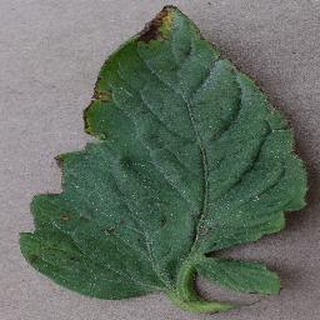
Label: tomato_bacterial_spot